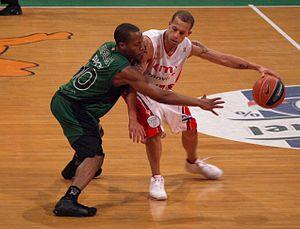
Le basket-ball ou basketball, fréquemment désigné en français par son abréviation basket, est un sport de balle et sport collectif opposant deux équipes de cinq joueurs sur un terrain rectangulaire. L'objectif de chaque équipe est de faire passer un ballon au sein d'un arceau de 46 cm de diamètre, fixé à un panneau et placé à 3,05 m du sol : le panier. Chaque panier inscrit rapporte deux points à son équipe, à l'exception des tirs effectués au-delà de la ligne des trois points qui rapportent trois points et des lancers francs accordés à la suite d'une faute qui rapportent un point. L'équipe avec le nombre de points le plus important remporte la partie.
La défense individuelle, ou homme-à-homme est un type de défense utilisé en sport collectif dont le principe est que chaque joueur doit garder un adversaire spécifique. Ce type de défense est une alternative à la défense en zone, dont le principe est au contraire que chaque joueur défensif doit couvrir une zone de jeu.
Chris Thomas, né le 3 octobre 1982, à Indianapolis, dans l'Indiana, est un joueur et entraîneur américain de basket-ball. Il évolue durant sa carrière au poste de meneur.